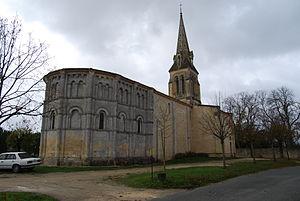
Église Saint-Pierre-ès-Liens du Haut-Langoiran, (Classé, 1908) This building is indexed in the Base Mérimée, a database of architectural heritage maintained by the French Ministry of Culture,